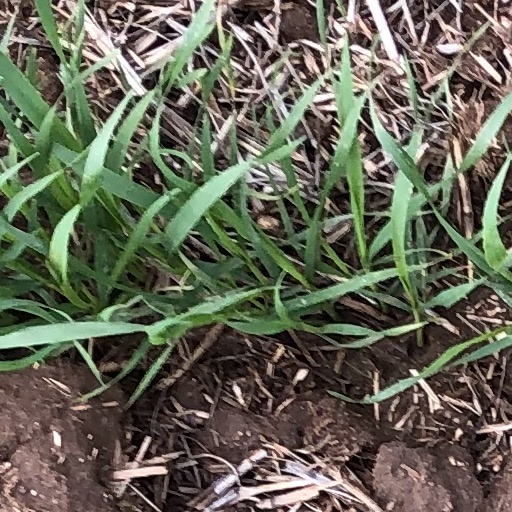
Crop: wheat